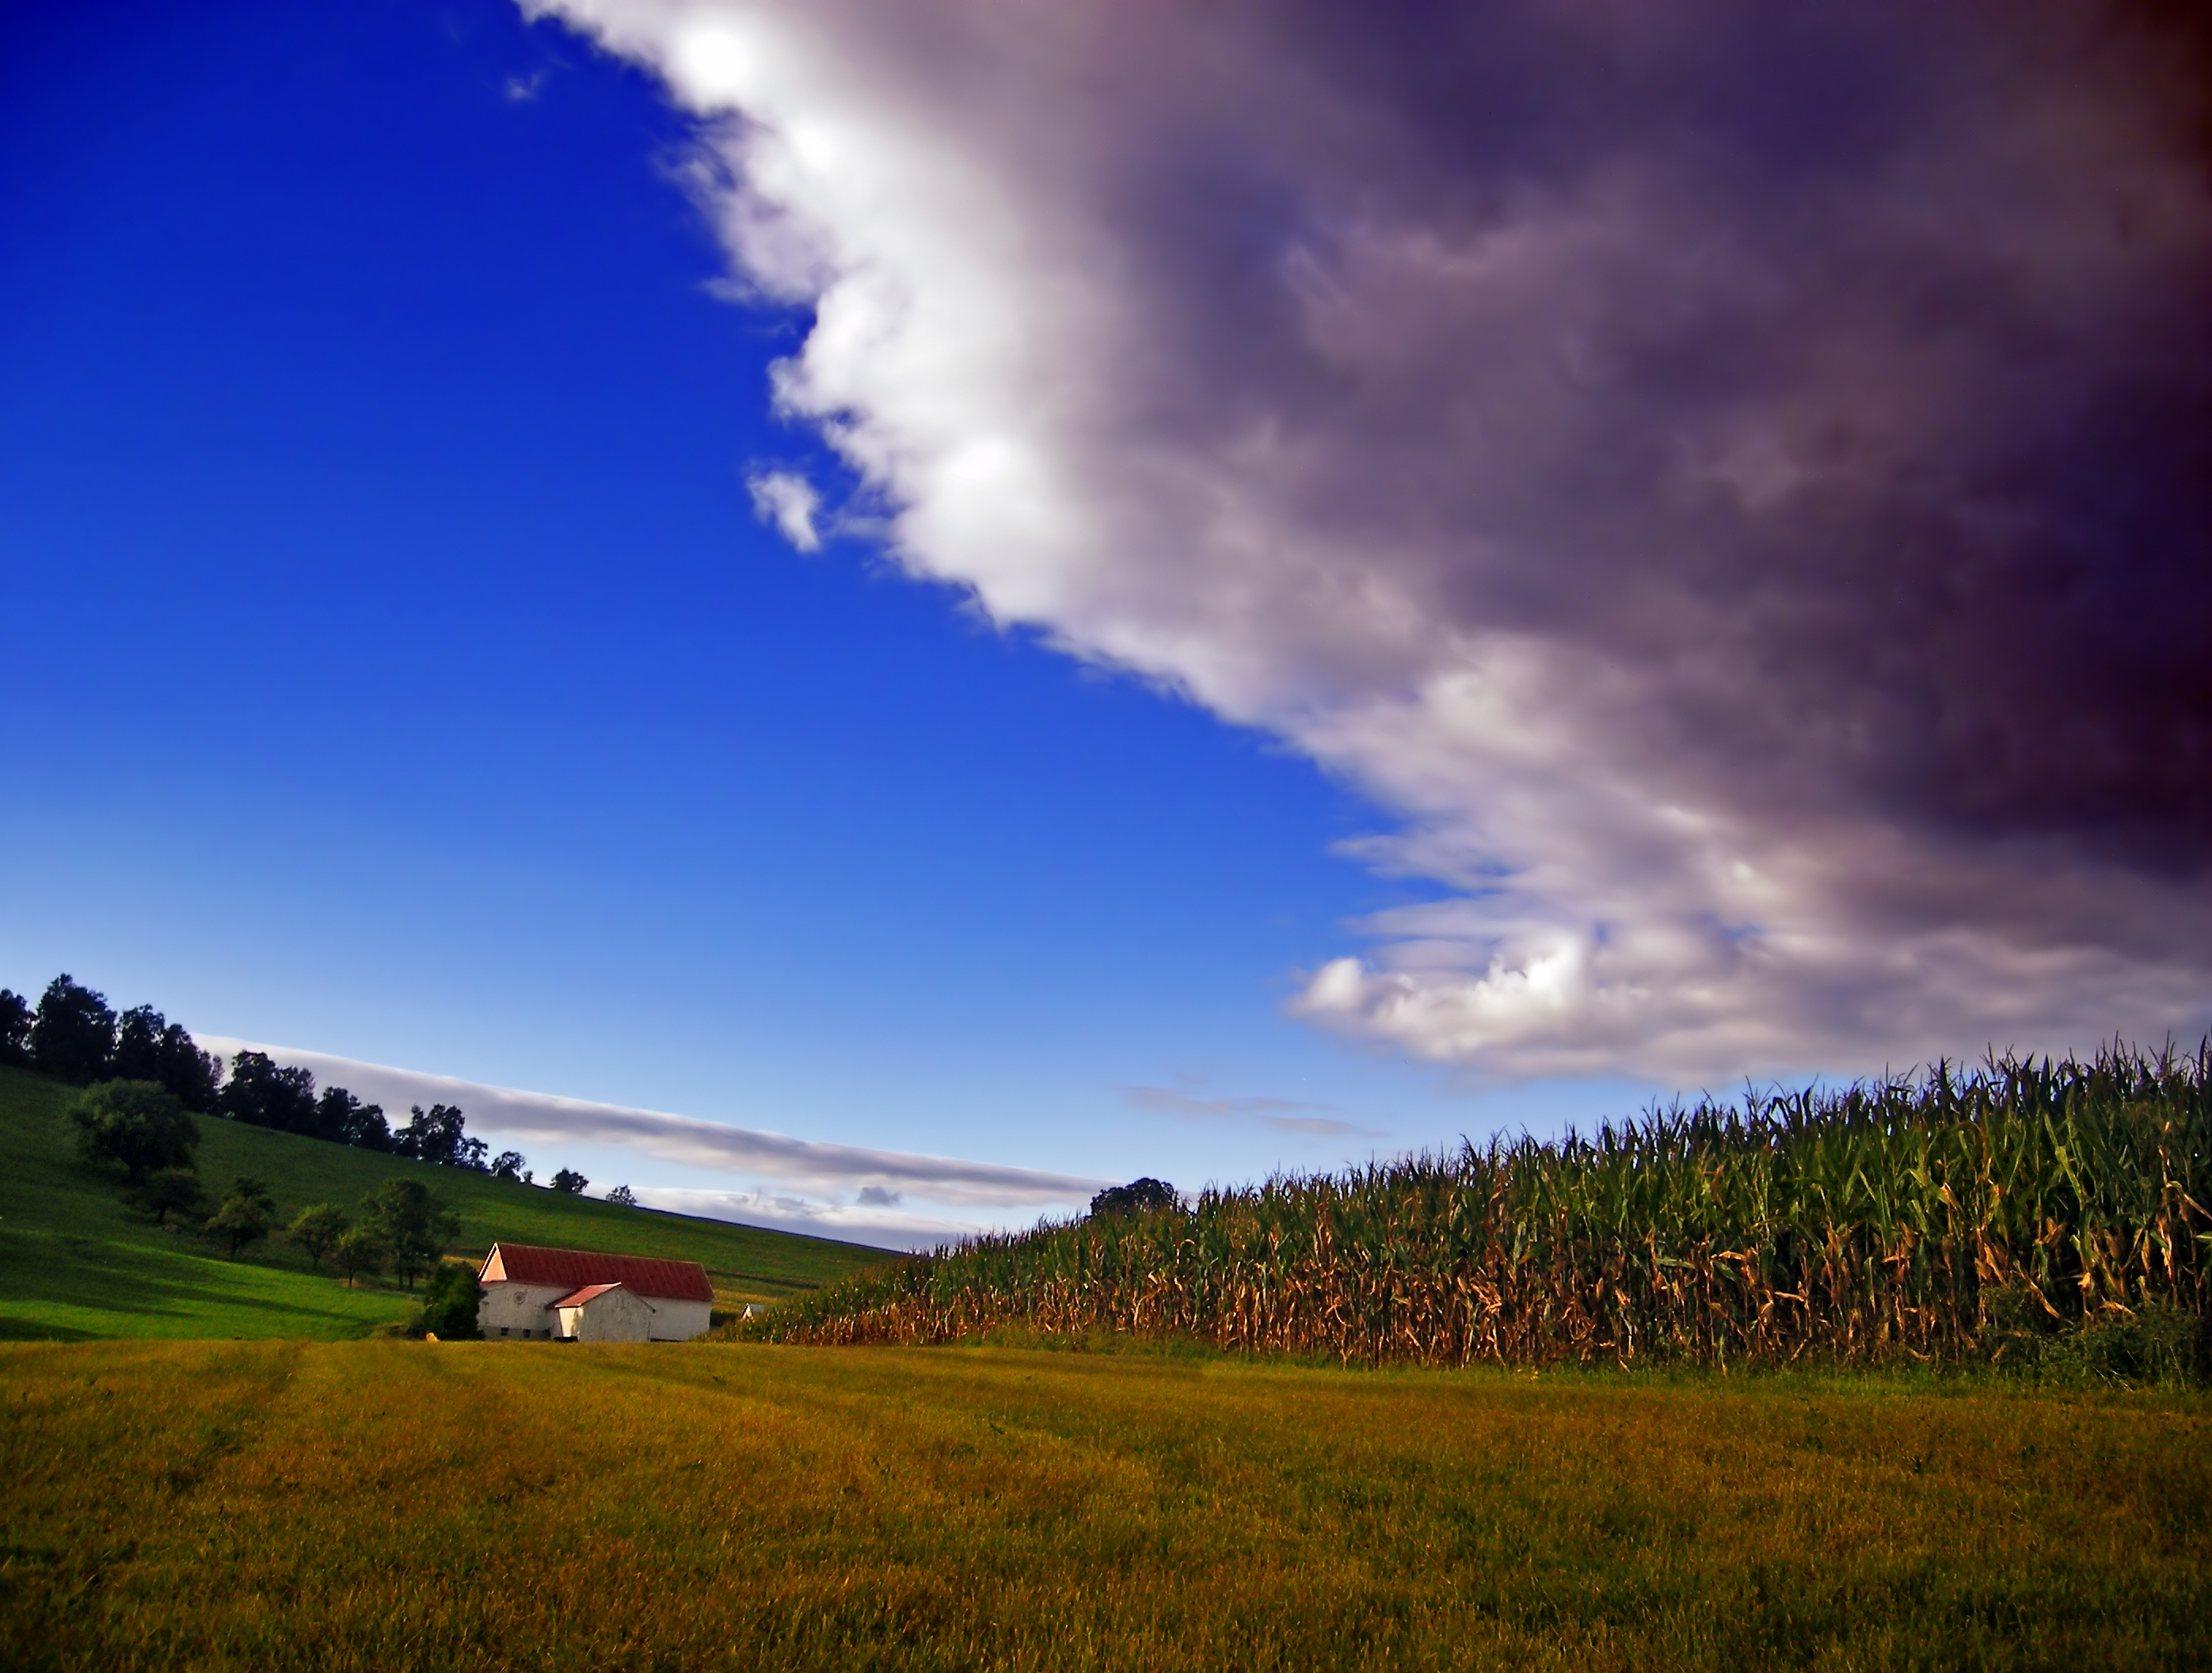
landscape, tree, nature, grass, horizon, mountain, cloud, sky, sunrise, sunset, field, farm, meadow, prairie, sunlight, morning, hill, dawn, atmosphere, summer, dusk, evening, rural, agriculture, plain, creativecommons, clouds, grassland, stratocumulus, lowlight, pennsylvania, berkscounty, albanytownship, cornfield, rural area, meteorological phenomenon, atmosphere of earth